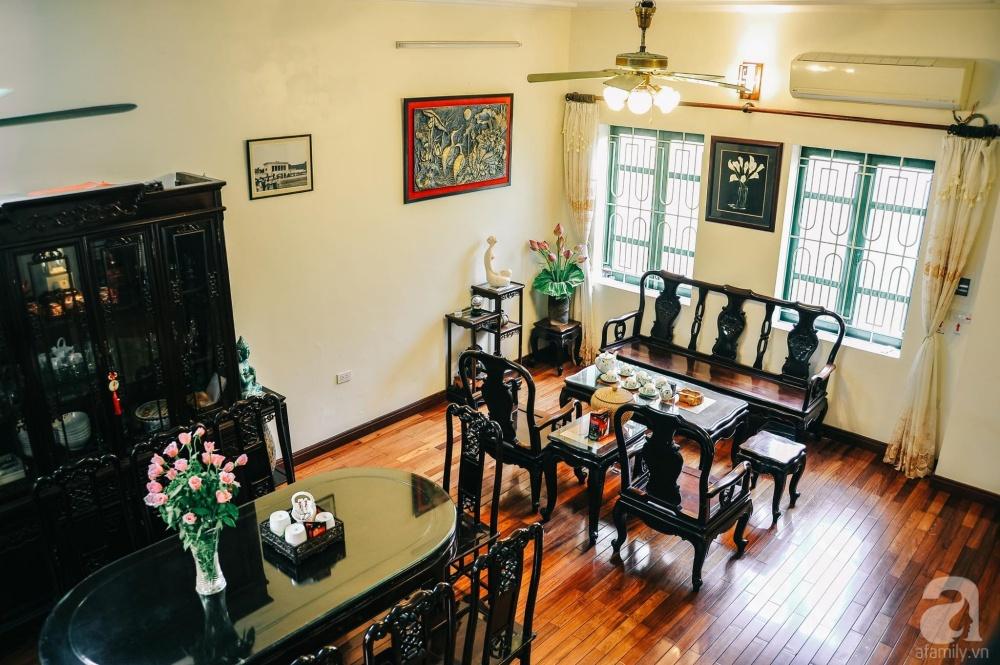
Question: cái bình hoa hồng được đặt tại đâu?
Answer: cái bình hoa hồng được đặt trên cái bàn to